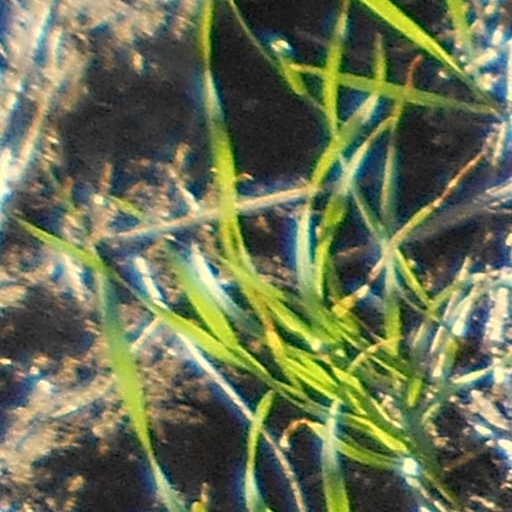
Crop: wheat